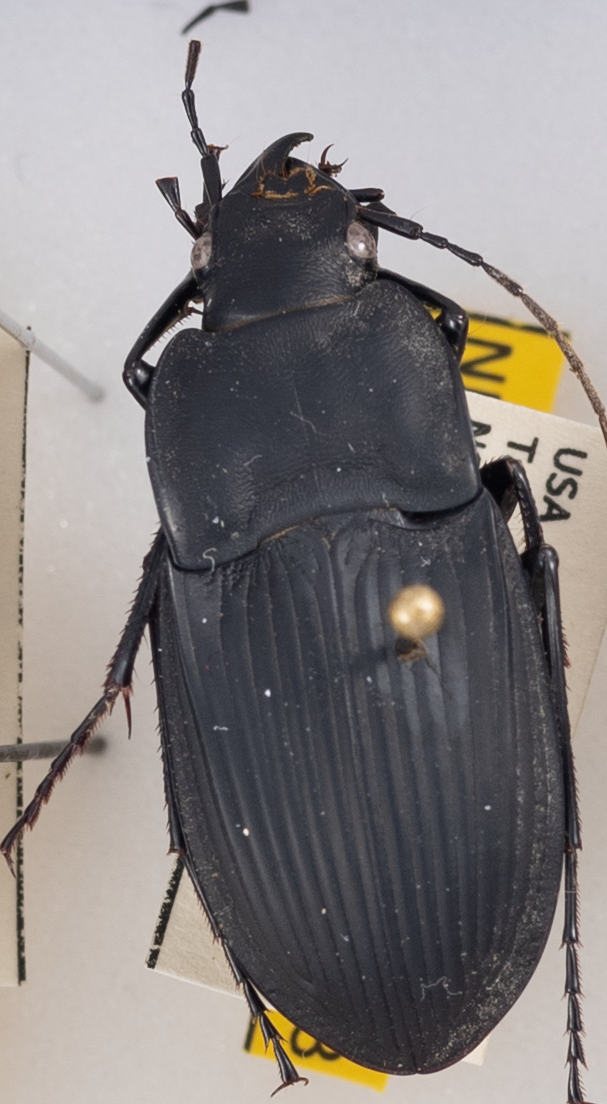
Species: Dicaelus dilatatus
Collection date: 2022-04-26
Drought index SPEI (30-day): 0.688
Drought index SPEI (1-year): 1.13
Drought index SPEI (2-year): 1.45